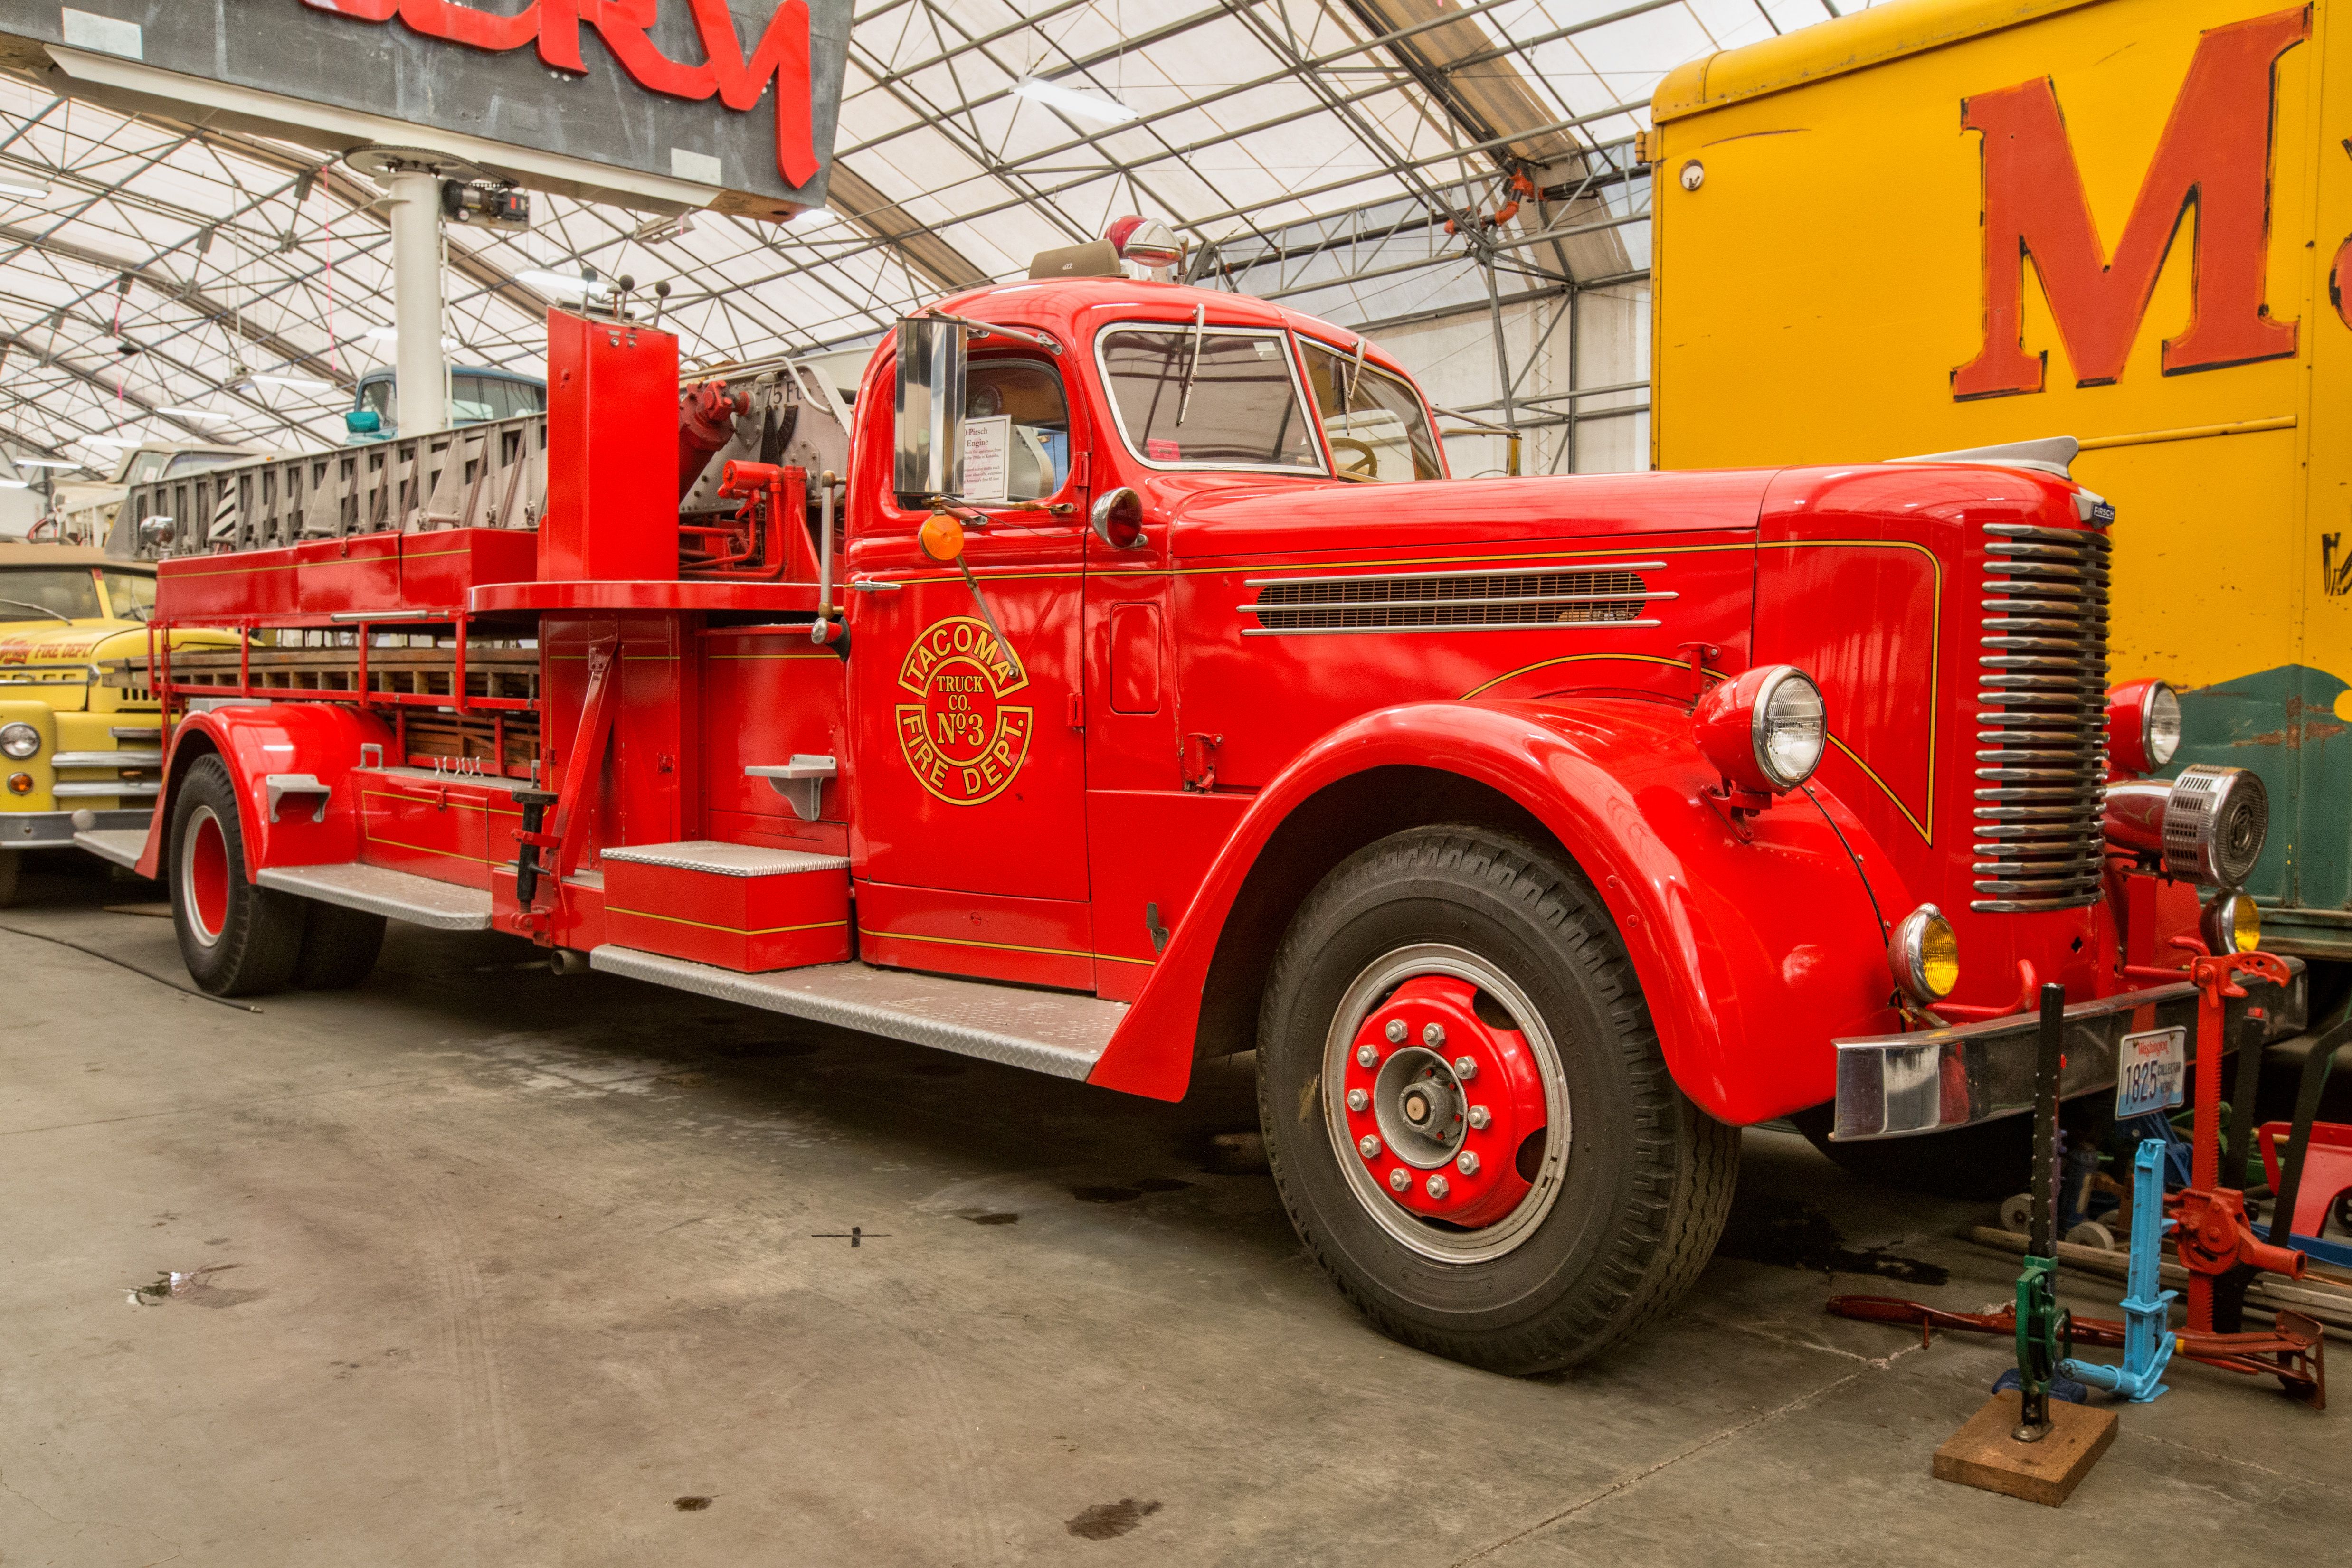
Two fire trucks in a garage
The picture features two fire trucks, one red and one yellow, parked in a garage along with other vehicles in the background. Some tools can be seen on the floor. A large sign is also noted in the middle of the building
Taken at eye level in room lighting, this photograph shows a garage with vehicles inside. A vivid color palette is used to differentiate the different vehicles. The scene gives the mood of a fire station.
Labels: Transportation, Truck, Vehicle, Bumper, Machine, Wheel, Fire Truck, Car, Person, Bus, Fire Station, Chair, Furniture, Tools, Sign, Floor, Lamp, Ceiling
Camera: Canon Canon EOS-1D X
Lens: EF16-35mm f/2.8L II USM, Canon EF 16-35mm f/2.8L II
Aperture: F11
Exposure: 1/30 sec
ISO: 3200
Focal length: 28.0 mm